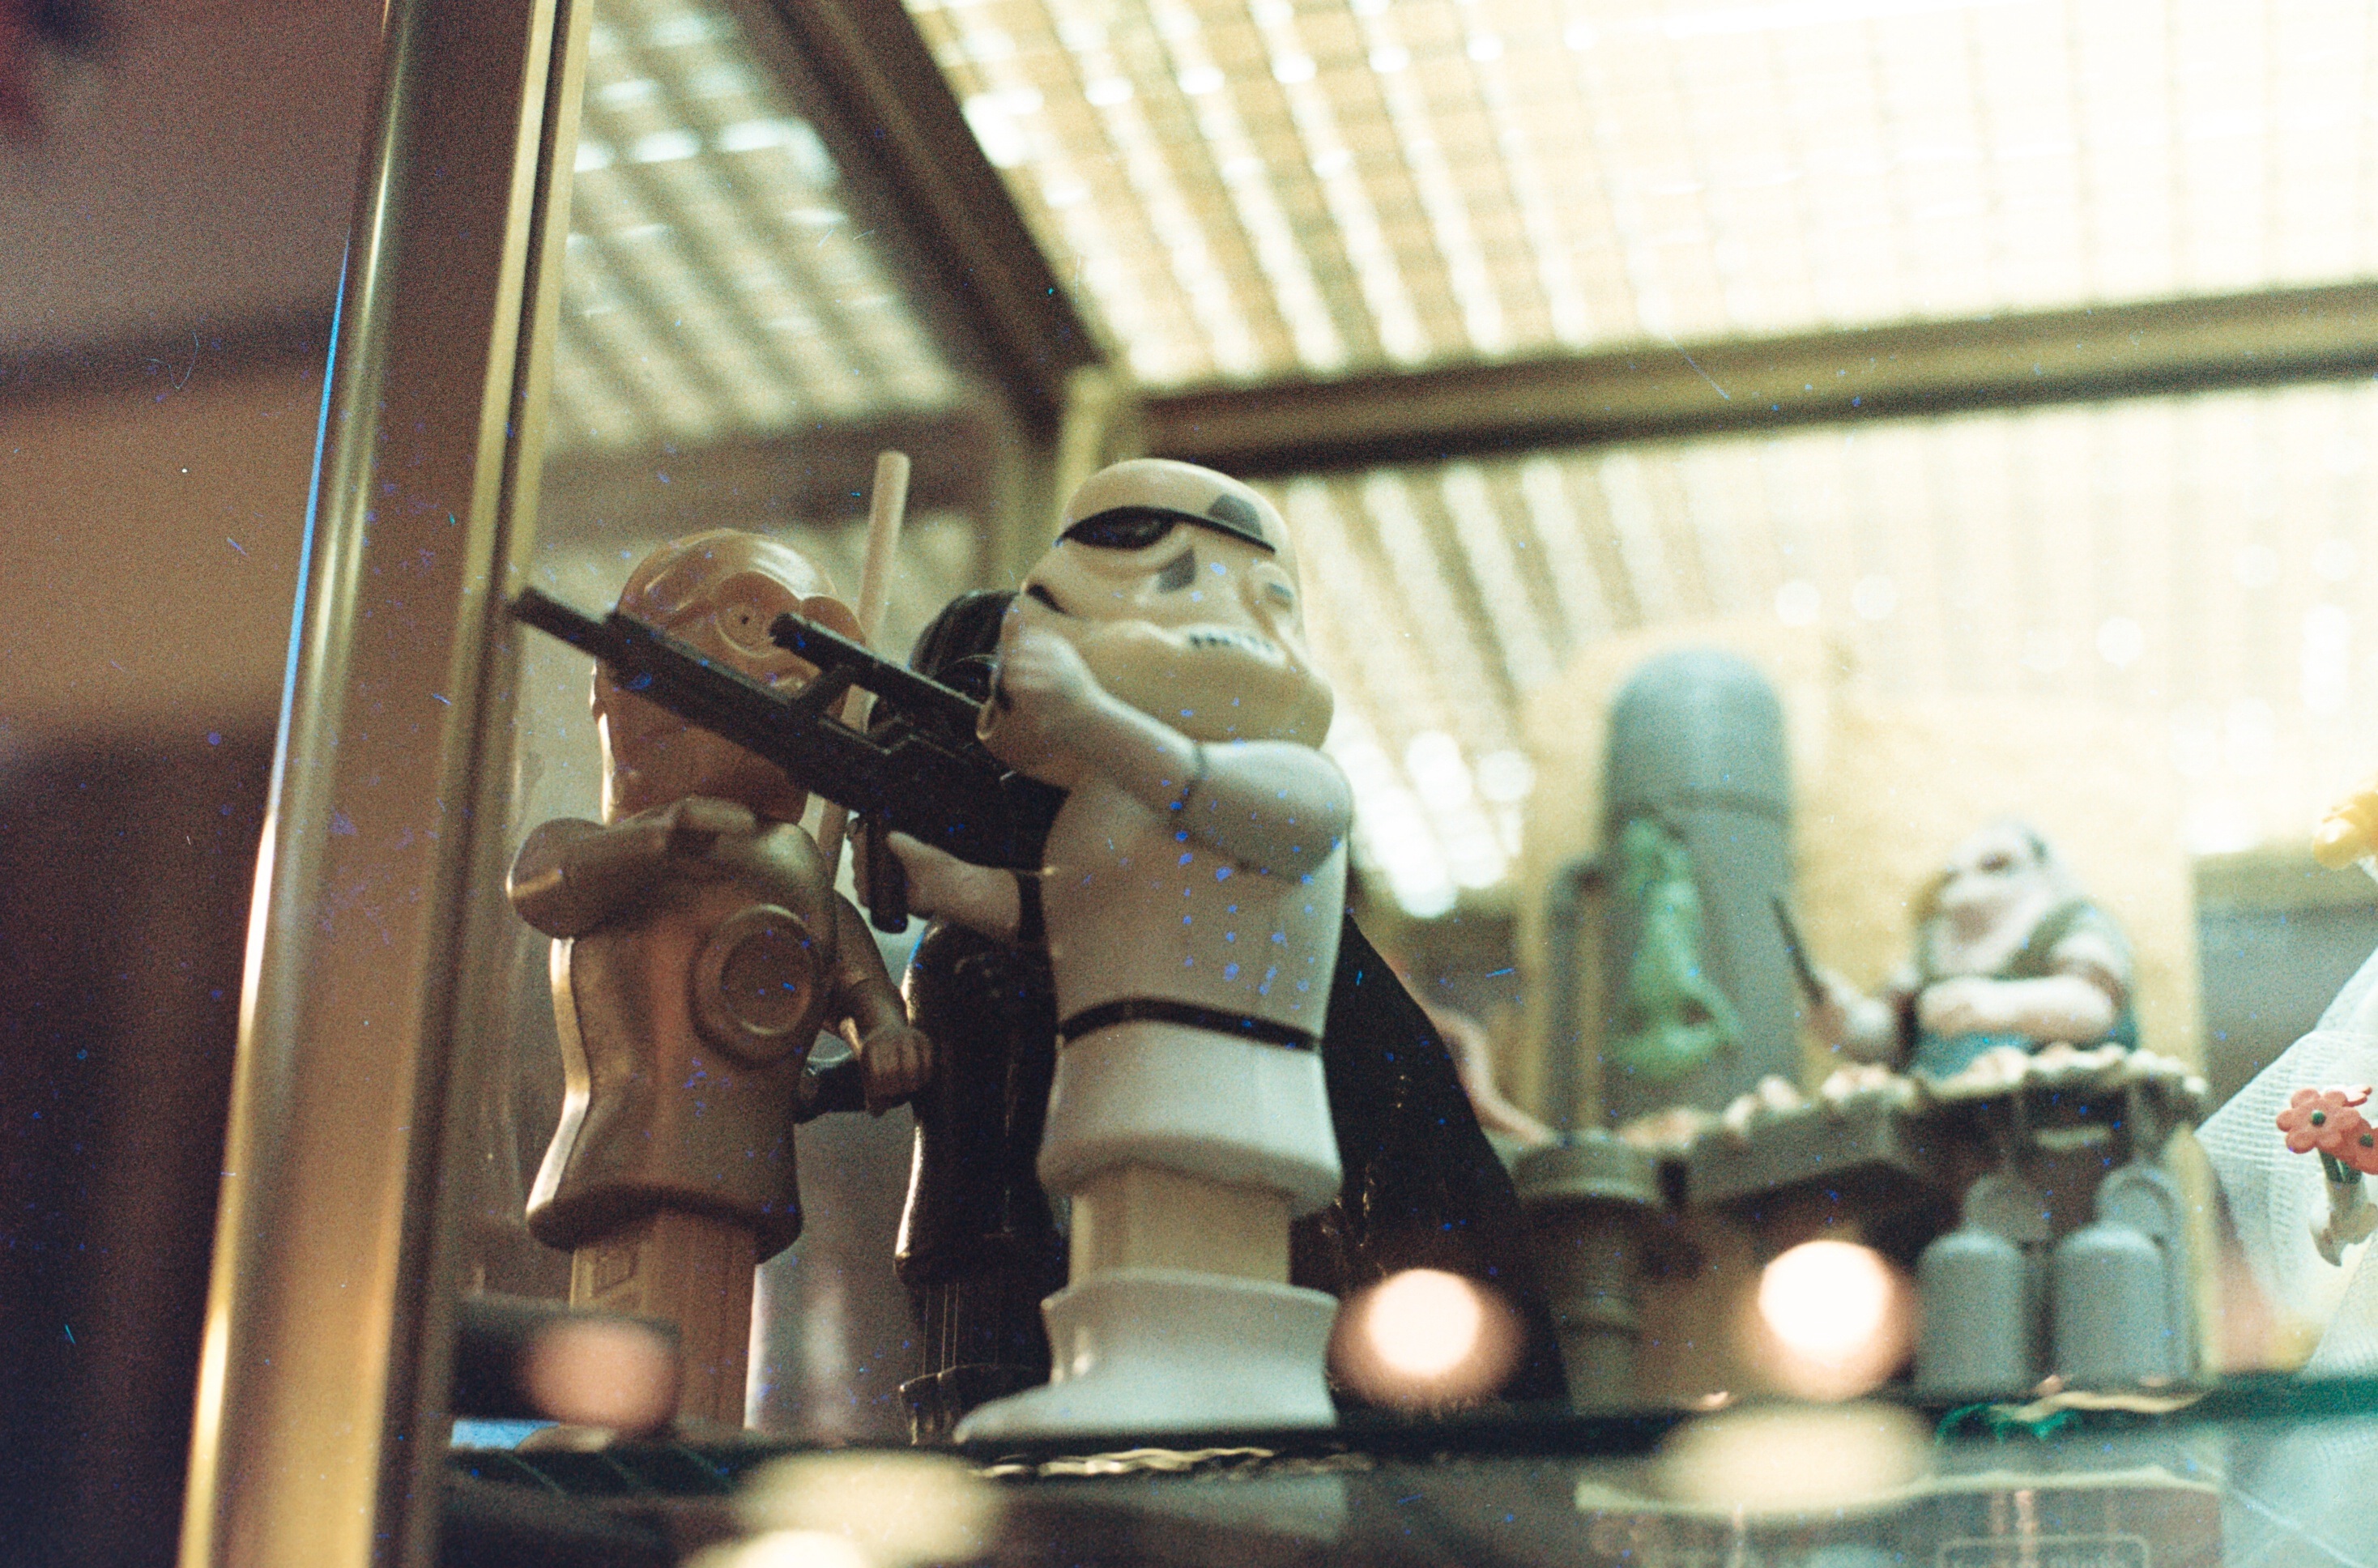
film, canon, indoor, toy, stormtrooper, 50mm, ae1, starwars, lomography, highiso, analogue, c3po, lomography800, fd50mmf14, pez, collectible, display window